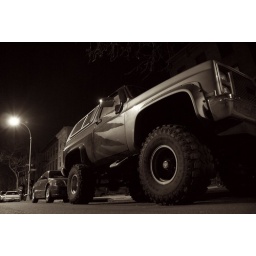
Not really a monster truck but compared to the other cars around it is.